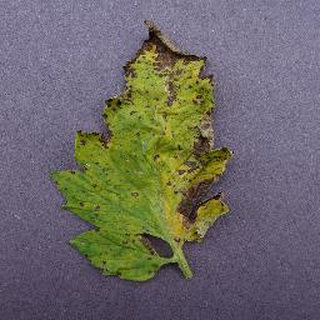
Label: tomato_septoria_leaf_spot